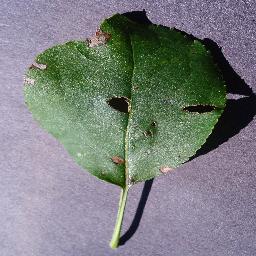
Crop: apple
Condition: black_rot